Gottlieb Christoph Harless

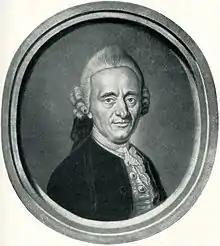
Gottlieb Christoph Harless.

Gottlieb Christoph Harless (originally Harles) (21 June 1738 – 2 November 1815) was a German classical scholar and bibliographer.